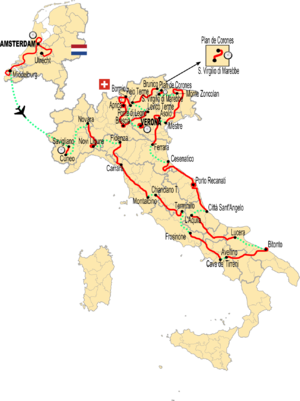
La 93ᵉ édition du Tour d'Italie s'est déroulée du 8 au 30 mai 2010, sur 21 étapes, d'Amsterdam, aux Pays-Bas, à Vérone. Il s'agit de la 14ᵉ épreuve du Calendrier mondial UCI 2010.